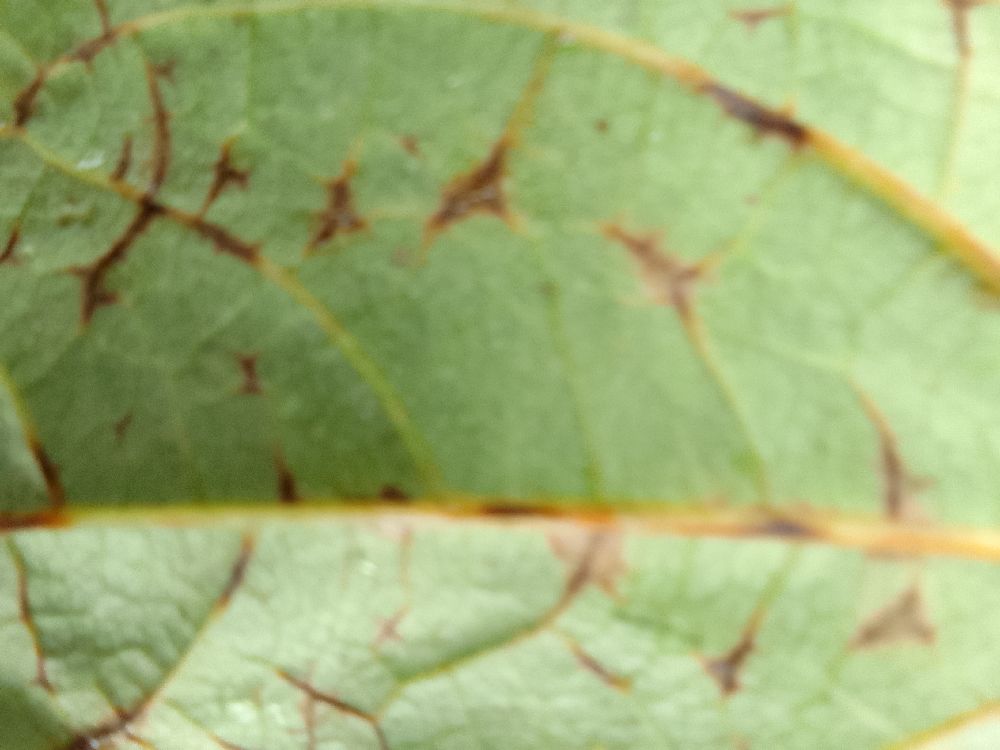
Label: anthracnose